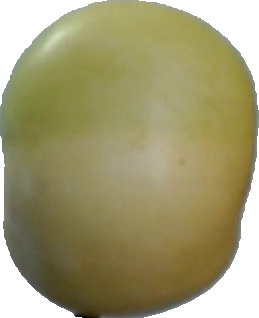
Label: apple_6